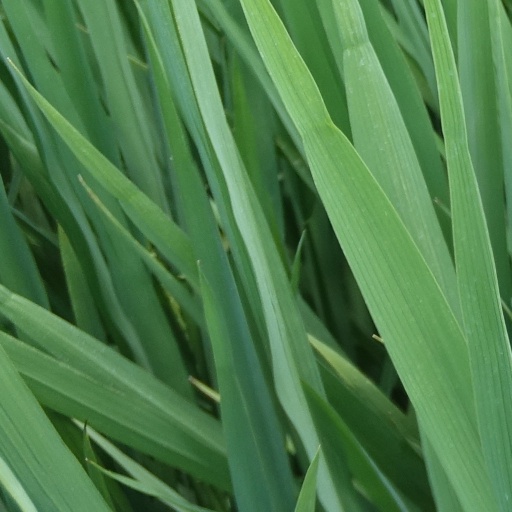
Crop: rice